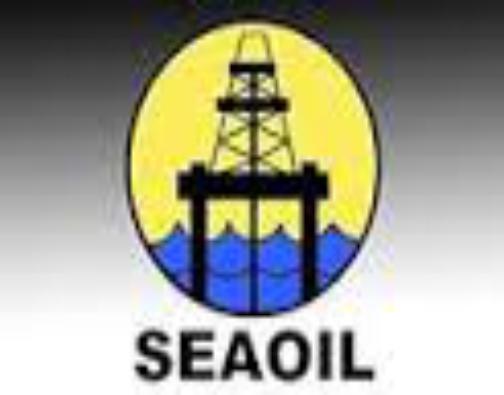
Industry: Transportation